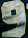
Number: 9